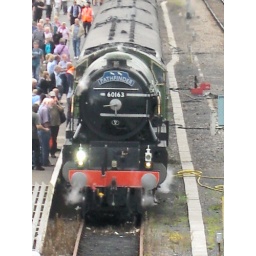
60163 &lt;i&gt;Tornado&lt;/i&gt; from the road bridge over Carmarthen Station.